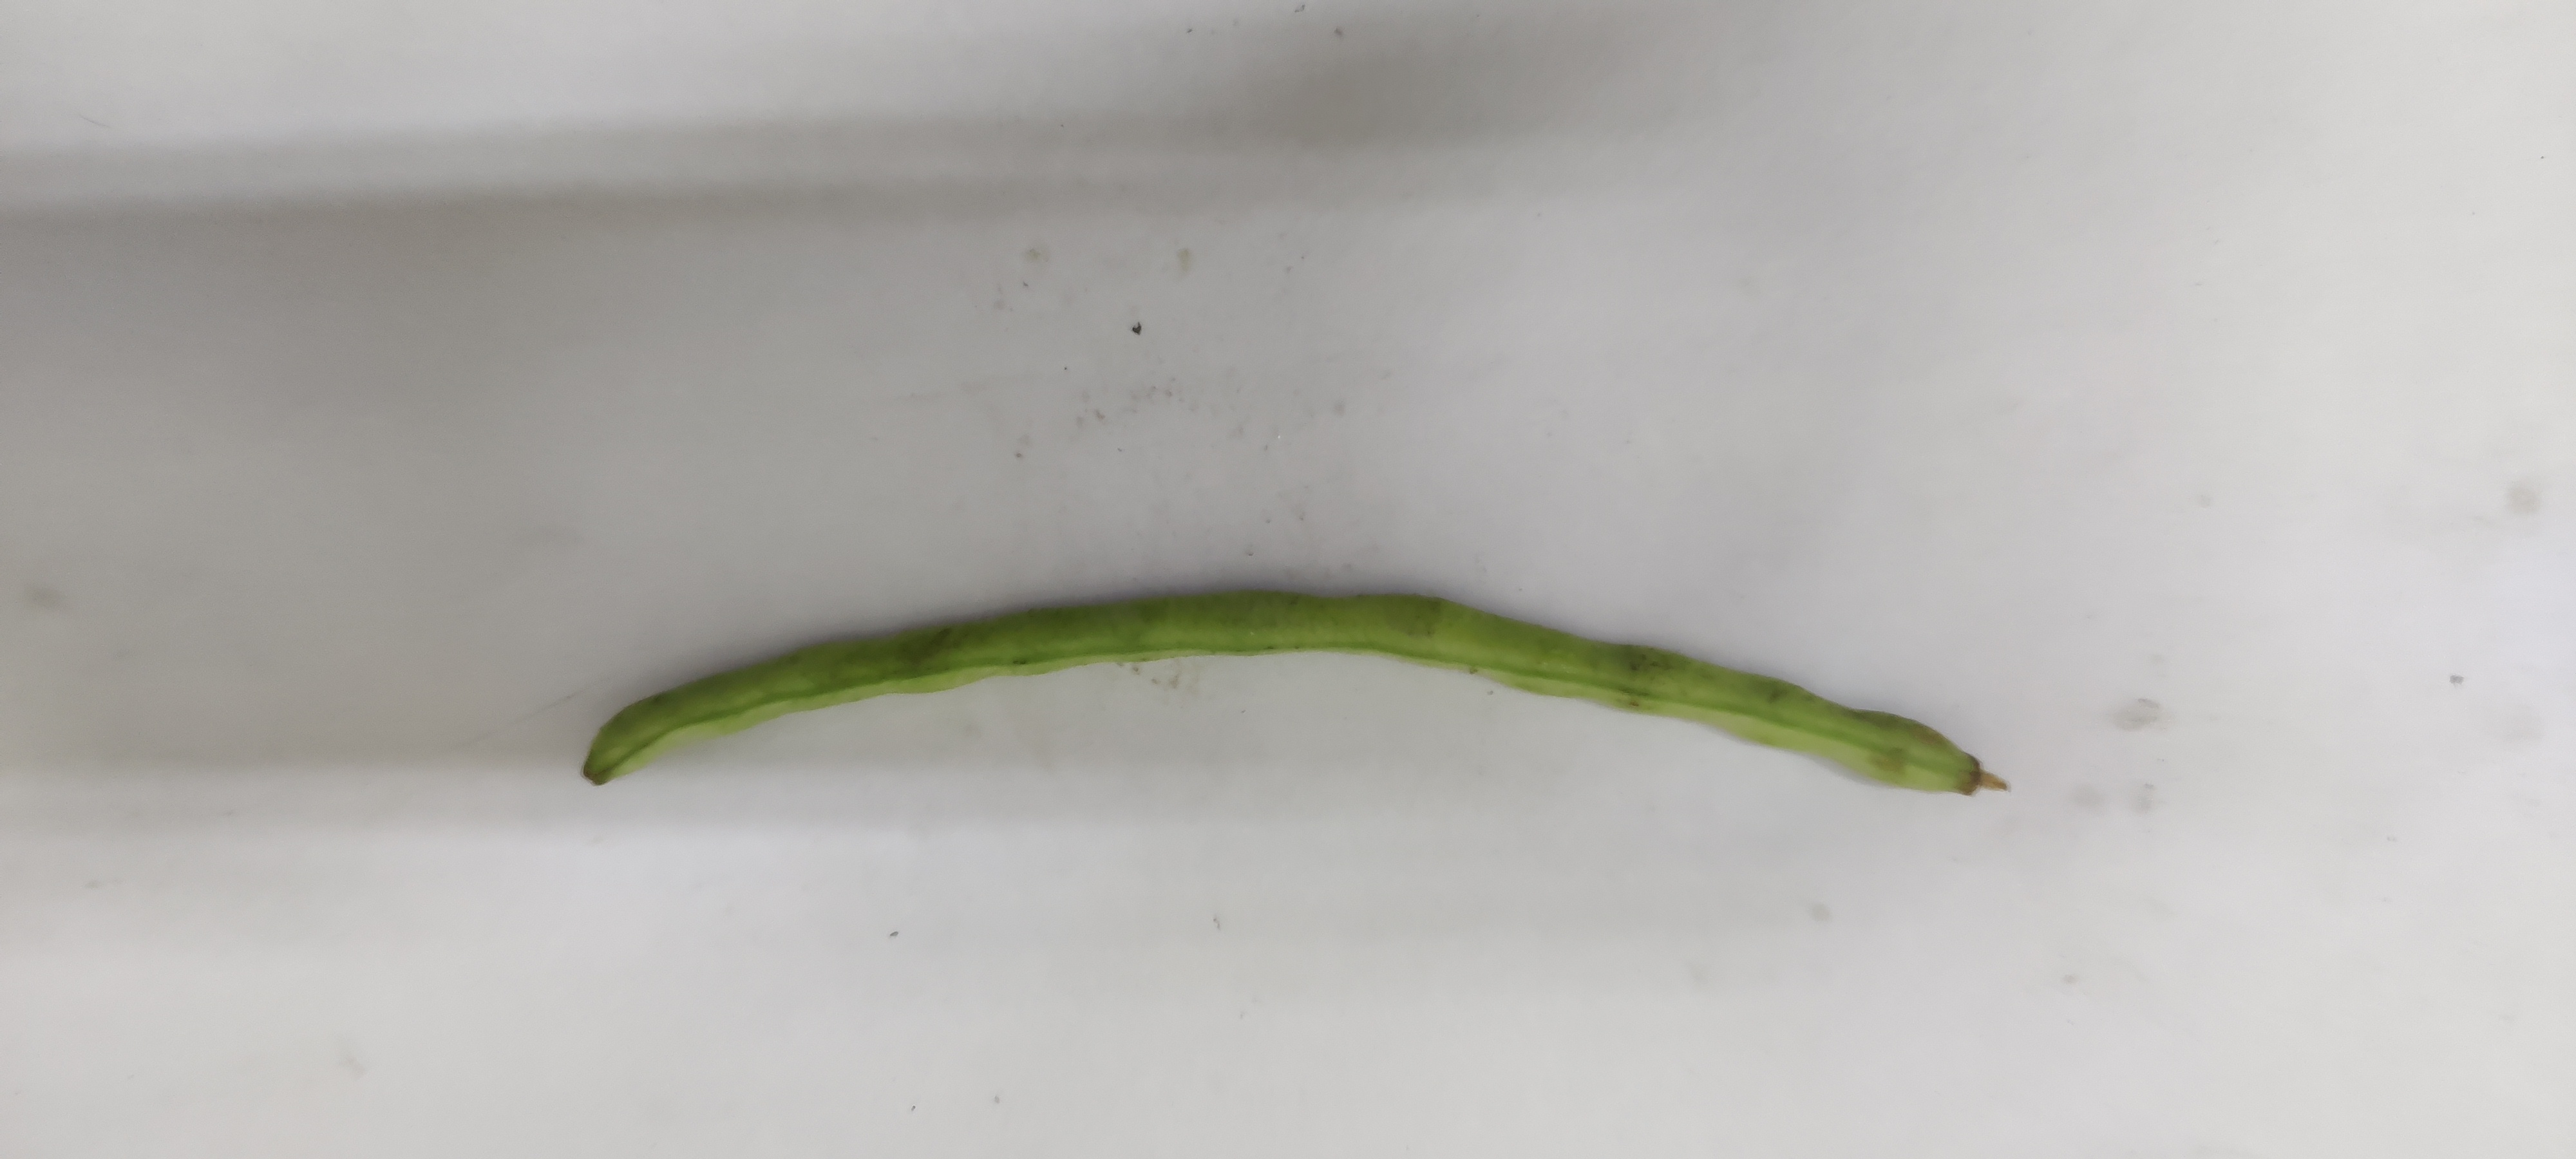
Crop: Cowpea
Condition: Fresh